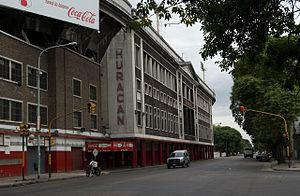
L'Estadio Tomás Adolfo Ducó est un stade de football inauguré en 1949 et situé à Buenos Aires en Argentine.